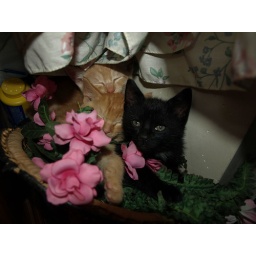
Kittens in a flower basket